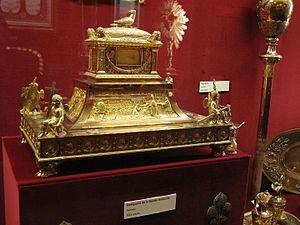
Atelier de Cahier: Reliquaire de la Sainte-Ampoule (1823) conservé au trésor du palais du Tau à Reims (Marne). Jean-Charles Cahier
La Sainte Ampoule était une fiole contenant une huile sacrée qui, selon la légende, aurait servi lors du baptême de Clovis. Son nom viendrait du latin ampulla ou du saxon ampel.
Les regalia du royaume de France sont un ensemble d'objets symboliques utilisés par la monarchie française. Aujourd’hui, la plupart des regalia médiévales, confiées à l’abbaye de Saint-Denis qui était également la nécropole des rois de France, ont disparu : la Sainte Ampoule a été brisée pendant la Révolution française. La Convention nationale en a décidé la destruction par le décret du 16 septembre 1793. Il s’agissait alors de détruire un objet qui incarnait la théorie du droit divin.